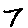
Label: 7